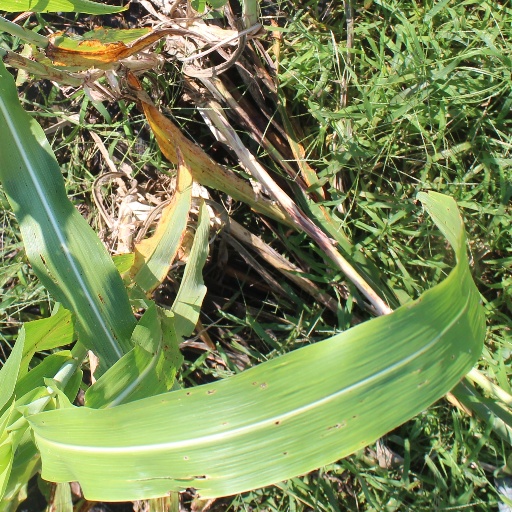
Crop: sorghum